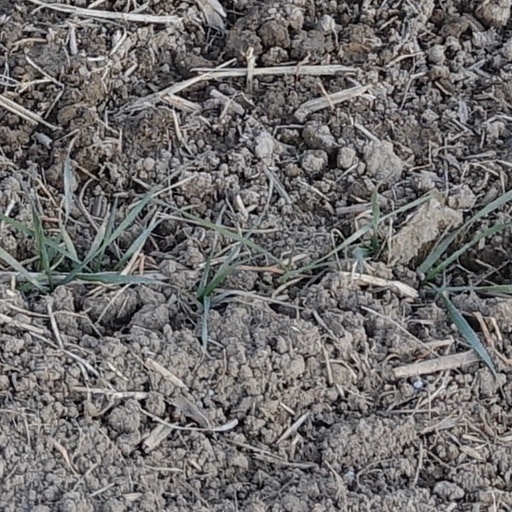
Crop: wheat